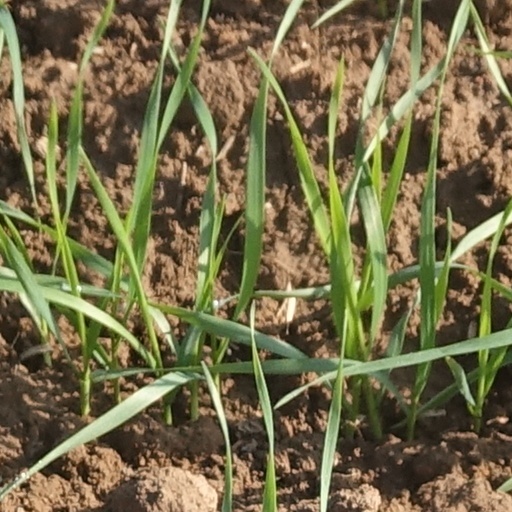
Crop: wheat